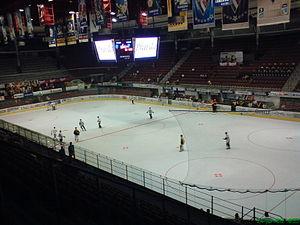
Le Zimný štadión Ondreja Nepelu, anciennement Samsung Arena, T-Com Arena et ST Arena, est une patinoire située à Bratislava en Slovaquie. Elle est principalement utilisée pour le hockey sur glace, accueillant les matchs du HC Slovan Bratislava.